Montmartre (1931 film)

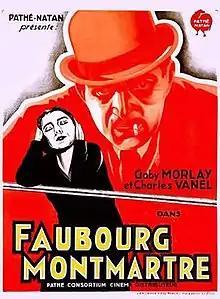

Montmartre (French: Faubourg Montmartre) is a 1931 French drama film directed by Raymond Bernard and starring Gaby Morlay, Line Noro and Florelle. Two sisters struggle to stay above water in the poverty-stricken suburbs of Paris. It was a remake of a 1925 silent film "Montmartre" that had also starred Morlay.